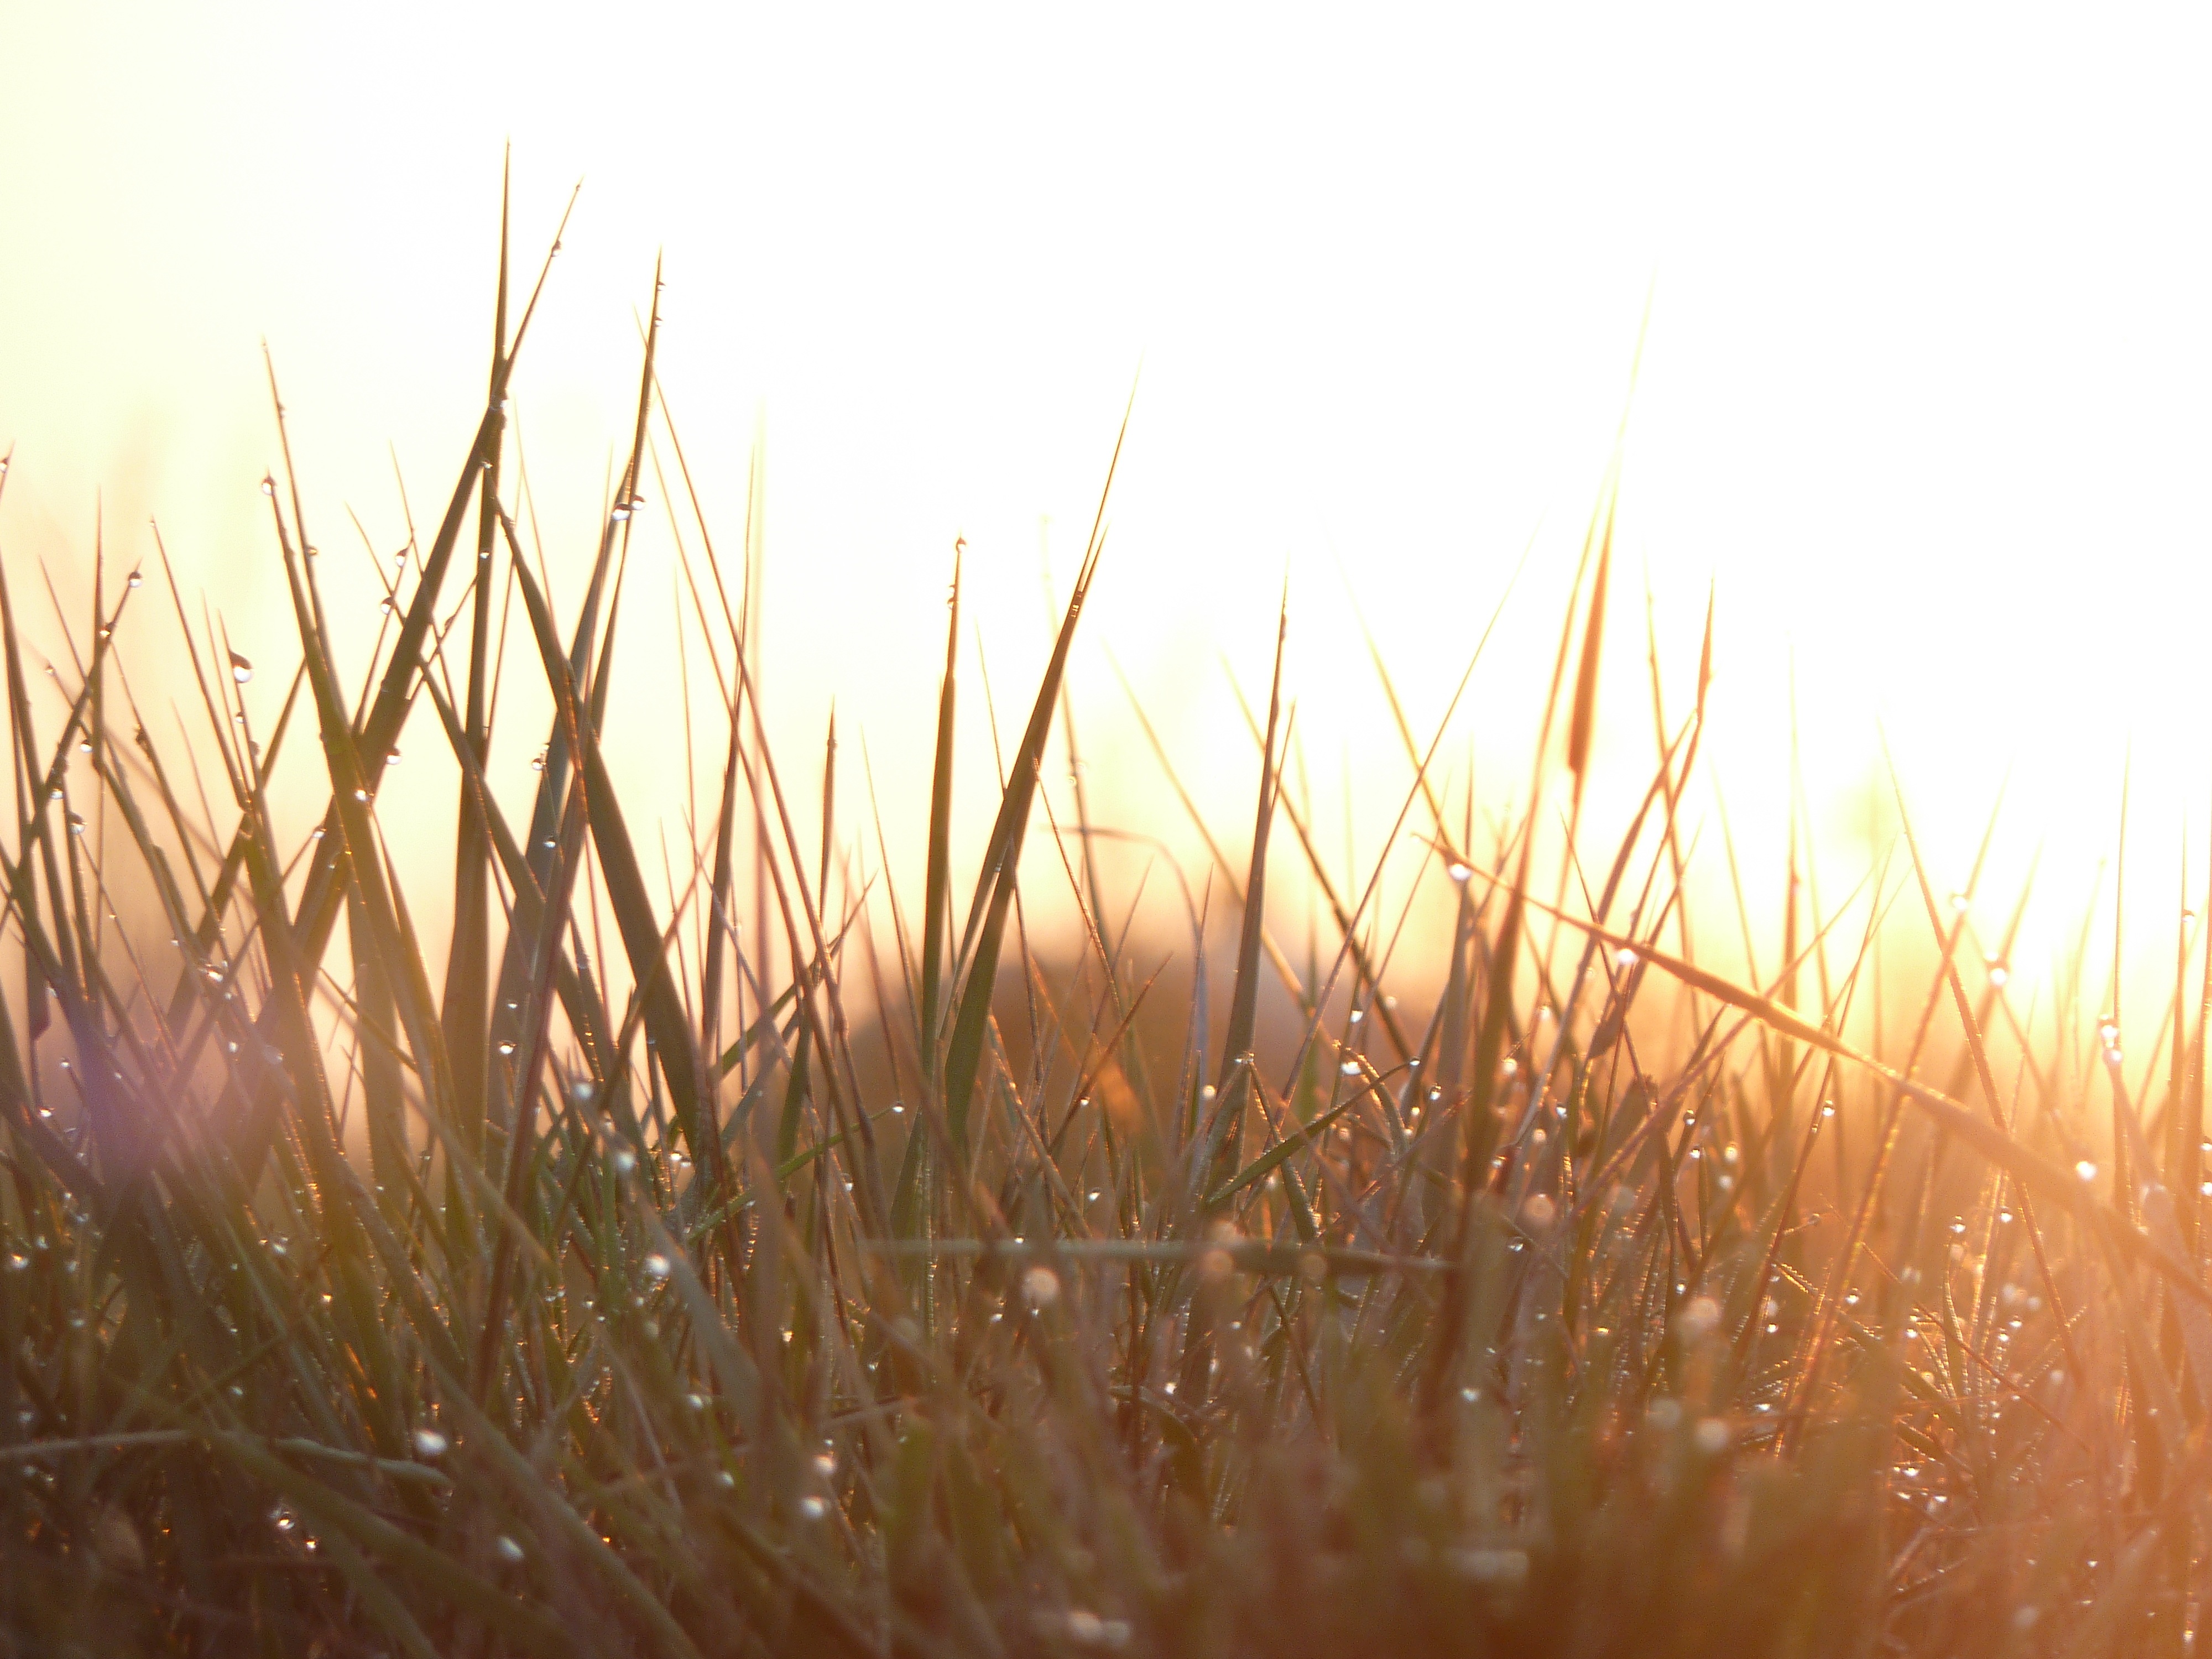
grass, branch, dew, light, plant, sunrise, sunset, field, prairie, sunlight, morning, leaf, flower, autumn, raindrops, macro photography, atmospheric phenomenon, grass family